Company E, 52nd Infantry (LRP) (United States)

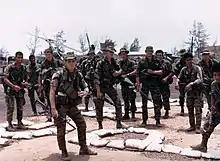
July 26, 1968. Two 1st Cav LRP teams, Quang Tri, Vietnam. Sgt. Walter "Spanky" Seymour in foreground and Cpl. Gair Anderson, sixth from right.

On May 17, 1968, Operation Jeb Stuart III commenced in Quảng Trị and Thừa Thiên Provinces from Huế City up to the DMZ. By this date the 1st Cavalry Division had completed its mission in A Shau Valley, disrupting the flow of troops and supplies from North Vietnam through Laos, and resumed security operations in the eastern regions of these two provinces. Operation Jeb Stuart III continued until November 3, 1968, when the division moved south near Cambodia in Operation Liberty Canyon.